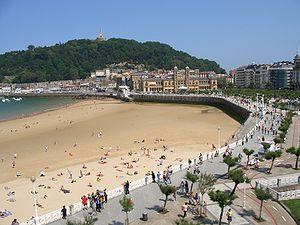
Urgull est un sommet situé entre la vieille ville de Saint-Sébastien et sa Promenade Nouvelle, sur le bord de mer.